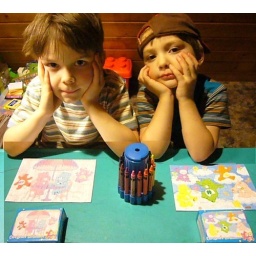
old plastic picnic table the neighbors gave us, now out in the yard where it belongs